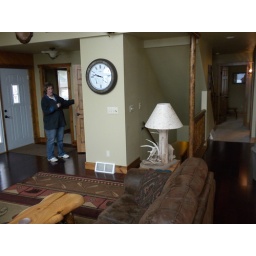
bedroom behind caretaker. Hall to two bedrooms and a bath on the right. stairs in the middle